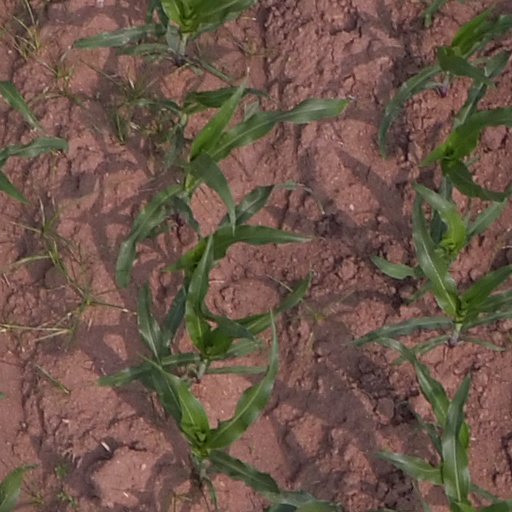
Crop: maize; corn